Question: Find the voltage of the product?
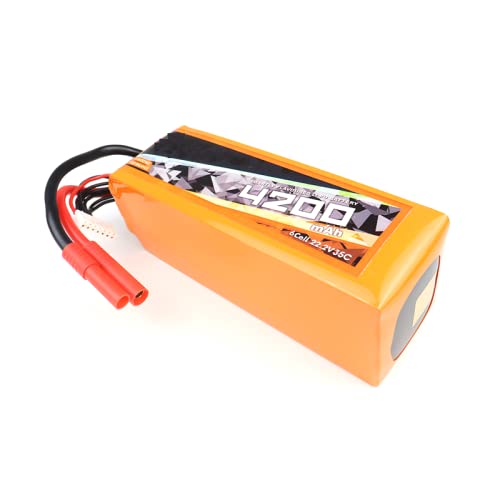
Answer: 22.2 volt